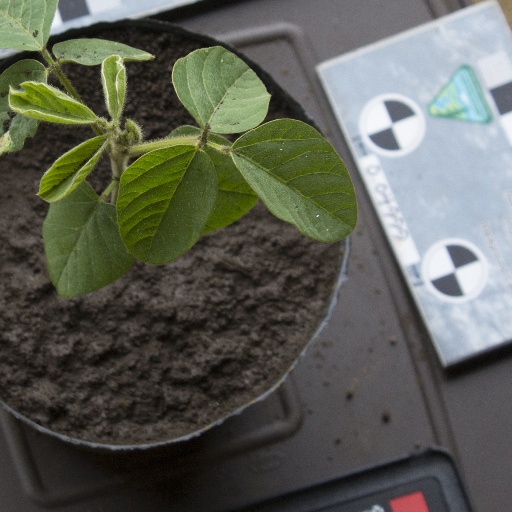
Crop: soybean